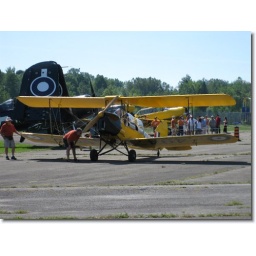
The Tiger moth was the first training airplane many /most pilots in WWII started on.